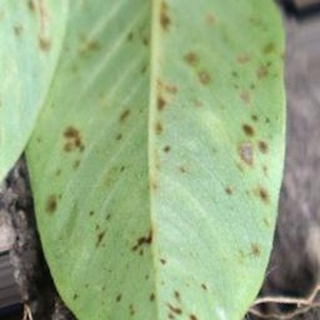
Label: groundnut_rust